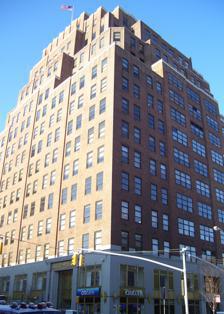
Building: 111 Eighth Avenue
Country: United States of America
Year built: 1932
Mixed-use building in Manhattan, New York "Google Building" redirects here. For the corporate headquarters in California, see Googleplex . For other Google office locations, see Google § Office locations . "Port Authority Building" redirects here. For the building in Antwerp, see Port Authority Building (Antwerp) . 111 Eighth Avenue Eighth Avenue facade of 111 Eighth Avenue (2011) Former names Union Inland Terminal #1 Port Authority Building General information Type Multi-use Architectural style Art Deco Location Chelsea, Manhattan Address 111 Eighth Avenue Town or city New York City , New York Country United States Coordinates 40°44′29″N 74°0′11″W / 40.74139°N 74.00306°W / 40.74139; -74.00306 Current tenants Google Completed 1932 Owner Google Technical details Floor count 15 Floor area 2,900,000 square feet (270,000 m 2 ) Design and construction Architect(s) Lusby Simpson Architecture firm Abbott, Merkt & Co. 111 Eighth Avenue , also known as the Google Building and formerly known as Union Inland Terminal #1 and the Port Authority Building , is an Art Deco multi-use building in the Chelsea neighborhood of Manhattan , New York City . Fifteen stories tall and occupying an entire city block , it has 2.9 million square feet (270,000 m 2 ) of floor space , more than the Empire State Building . The Port of New York Authority began acquiring the land on the building's site in 1930, against the protests of local residents. It was completed in 1932 and served as an inland terminal for the Hudson River piers and as a warehousing and industrial facility. Occupancy fell to 50 percent in the 1970s due to the decline of industrial activity in Manhattan, and the Port Authority itself moved to the World Trade Center in 1973. In the 1990s the building began to attract tenants in the technology and telecommunications sectors. In 2010, the building was purchased for $1.8 billion by Google , who became its largest tenant; Google's presence helped attract other technology companies to Chelsea and contributed to the neighborhood's ongoing gentrification. Aside from Google, the building is also home to a cancer treatment center and a black box theater . Description 111 Eighth Avenue occupies the full city block between Eighth and Ninth Avenues and 15th and 16th Streets in the Chelsea neighborhood of Manhattan , New York City . The building, completed in 1932, was designed by Lusby Simpson of Abbott, Merkt & Co. The building is 15 stories tall and has 2.9 million square feet (270,000 m 2 ) of floor space, more than the Empire State Building ; the individual floors are nearly 4 acres (1.6 ha) in area and have 14.5-foot (4.4 m) ceilings. It has a rooftop helipad and penthouse floors on either end of the building. Its exterior is in the Art Deco style and features recurring seagull motifs. The walls are largely made of brick , with granite bases; the first two stories are limestone , and copings and finials are of terracotta . Because of the warehouse mission of the building, it was able to avoid some of the setback rules that greatly reduced the buildable space available for the skyscrapers that mark the Manhattan skyline. Features Original use The building had a multipurpose design when it opened in 1932, with the first floor and basement designated as "Union Inland Terminal #1", which was to be used to transport goods by truck to and from railroad lines and shipping piers on the Hudson River . Cargo was dropped off along 15th Street, sorted inside the building, and picked up from the 16th Street side. The building included four truck elevators, each of which had a 40,000-pound (18,000 kg; 20-short-ton) capacity and could travel at up to 200 ft/min (61 m/min). These elevators measured 17 by 34 feet (5.2 by 10.4 m) across, and they lifted trucks into pits measuring 3.5 feet (1.1 m) deep and 38 by 90 feet (12 by 27 m) across. There were also 12 package elevators and 18 passenger elevators. Freight companies used the elevators to deliver cargo directly to tenants, in contrast to other industrial buildings in New York City, where cargo was dropped off at ground level. The second floor contained Commerce Hall, designed for exhibitions. The upper floors were intended for manufacturing. Each floor covered 165,000 sq ft (15,300 m 2 ). There were 16 loading docks on each floor. On the 15th floor, which contained the Port Authority's offices, engineer Aymar Embury II designed a 325-seat auditorium decorated in green and blue. The New York Herald Tribune said was the "first auditorium designed for commercial purposes in a strictly commercial structure". Current use The building's design retains vestiges of its original industrial purpose, including truck-sized freight elevators and floors built to support heavy loads. As of 2008 [update] , two of its original truck elevators were still in use, in addition to nine other large freight elevators and fourteen passenger elevators. The floors of the two lobbies originally each had a large bronze seal of the Port Authority embedded in them; one of these was removed and converted into a coffee table as a retirement gift for Port Authority director Austin J. Tobin . It is also noted for its unobstructed views of the Manhattan skyline. The building has direct access to the 14th Street/Eighth Avenue station of the New York City Subway ; when the building opened, a staircase at 15th Street and Eighth Avenue led directly to the subway station in the basement. History Union Inland Terminal #1 and Port Authority Commerce Building By the early twentieth century, the West Side of Manhattan was plagued with heavy traffic because of the tangle of street-level passenger and freight trains on the West Side Line , cargo unloading from the busy Hudson River piers , and the lack of suitable warehouse facilities. The situation led the Port of New York Authority to commission the construction of a large inland terminal at 111 Eighth Avenue. It was designed to alleviate the traffic problem by streamlining the distribution of goods within a single location. Instead of cargo being picked up directly at the piers, it would be brought to the building to be consolidated, where trucks could pick up all their cargo in a single stop. A concurrent project, the West Side Improvement Project , replaced the West Side Line with the original High Line elevated railway, which ran a few blocks away from 111 Eighth Avenue; it began full operation in 1934. Construction In May 1930, the Port Authority and all of the railroads in the Port of New York agreed to build a "union inland freight terminal" between Eighth Avenue, 15th Street, Ninth Avenue, and 16th Street. The terminal was planned to cost $15 million and would include office space, as well as large driveways and about 7 acres (28,000 m 2 ; 300,000 sq ft) for sorting freight. The structure was to be known as Inland Terminal No. 1 because the Port Authority hoped that similar freight terminals would be constructed across the city. At the time of the announcement, the Port Authority already owned half of the block, which it had acquired for $1.5 million. Most of the block had been occupied by houses, except for a factory in the middle of the block on 15th Street. The New York City Board of Estimate approved the proposed terminal's site in June 1930. The Port Authority acquired additional land on the building's site throughout the rest of the year, despite the protests of local residents. By October 1930, the Port Authority had bought 85 percent of the site and was preparing to acquire the remaining buildings through condemnation . A contract for the demolition of existing structures was awarded in December 1930. Twelve railroads signed an agreement with the Port Authority to use the new terminal at the beginning of January 1931, and contractors immediately began razing the site. The Godwin Construction Company was contracted in April 1931 to excavate the site and construct the building's foundations. A groundbreaking ceremony for the freight terminal, attended by New York State governor Franklin D. Roosevelt , took place on April 30, 1931. That September, the Port Authority received bids for the construction of the building's superstructure ; the Turner Construction Company submitted a low bid of $7.591 million. Construction required 120,000 cubic yards of concrete, 65 miles of piping, and 12 million bricks, as well as 160,000 barrels of cement. The Port Authority also paid to widen the streets on all four sides. Four hundred railroad managers were invited to inspect the new terminal on September 9, 1932. Inland Terminal No. 1 was formally dedicated the next week, September 16, though the building was not at that time fully completed. At the time it was the largest building in New York City. The building ultimately cost $16 million; the superstructure alone cost $8 million to $9 million. Shippers and consignees began using a 265,000-square-foot (24,600 m 2 ) freight terminal on the basement and first floor on October 3, 1932. Only the basement and ground story were open at the time; the upper stories, intended for light manufacturing, were not expected to be completed until the end of the year. Real-estate experts cited Inland Terminal No. 1 as one of several developments that were contributing to the growth of businesses in Chelsea. The final dedication of the building occurred on February 25, 1933, with a ceremony attended by Port Authority, New York City, and New York state officials. A banquet was held in one of the building's truck elevators to mark its dedication. Opening and early years Tenants had begun moving into the upper stories even before the building's dedication. By the beginning of 1933, eight hundred shipping firms were using the terminal to ship outbound freight, while fifty shippers received inbound freight there. Upon the building's opening, the Port Authority leased the terminal to the New York Central Railroad , the Pennsylvania Railroad , the Lehigh Valley Railroad , the Erie Railroad , the Baltimore & Ohio Railroad , the Lackawanna Railroad ,  the New York, New Haven & Hartford Railroad , and the Central Railroad of New Jersey . Each railroad paid the Port Authority ten cents for every 1 short ton (0.89 long tons; 0.91 t) of freight handled at the terminal. The terminal was to be used by all shippers in Manhattan between Houston Street to the south and 23rd Street to the north. At the time of construction it was estimated to be capable of handling one-third of the 680,000 annual tons of less-than-carload freight at the port. Among the terminal's tenants during the 1930s were the Woolworth Company , Rand McNally , the New York Trust Company , and offices of the Works Progress Administration . The Port Authority hired Caldwell, Garvan & Bettini in October 1933 to construct a lobby, stair, and foyer for Commerce Hall on the building's second floor. Commerce Hall opened on December 8, 1933, with an exhibit of Ford Motor Company vehicles. The terminal saw early success in reducing truck traffic to and from the railheads. For instance, on May 25, 1936, 250 trucks brought cargo to the building that was consolidated into only 37 trucks to take to the ferry terminals. Commerce Hall hosted the National Business Show for several years in the 1930s. By February 1938, all of the building's space had been rented, despite the ongoing Great Depression . After Commerce Hall was closed in 1938, the floor was converted to regular commercial use. 1940s to early 1970s The Board of Estimate approved an agreement in 1940, in which the Port Authority would make annual $60,000 payments in lieu of taxes on the building. The building remained 95 percent occupied at the time. Its tenants during the early 1940s included Sears, Roebuck and Company , as well as a regional office for the Second Corps Area . In spite of a decline in freight traffic during World War II, the Port Authority retained a good credit rating and, by 1945, had drawn up plans for two new freight terminals in the New York metropolitan area. The Port Authority's 1949 report noted a significant decrease in freight handling at the building due to an overall shift in Manhattan from rail to trucks for transporting goods. Around this time, the Port Authority constructed additional inland terminals intended for truck traffic: the New York Union Motor Truck Terminal in 1949 and the Newark Union Motor Truck Terminal in 1950. The Port Authority began erecting a helipad on the building's roof in November 1950, and the helipad opened on May 31, 1951. It was the site of an accident on July 13, 1955, when a Bell 47 helicopter operated by the Port Authority crashed shortly after take-off and fell, in flames, onto the fifteenth floor, where it became stuck. The pilot and his only passenger survived with injuries. The last of the railroad companies left the building in 1963. The shipping and manufacturing industries in Chelsea declined significantly during the 1960s, as firms moved from the neighborhood to elsewhere in the New York metropolitan area. The building remained the Port Authority's headquarters until the agency moved to the new World Trade Center in 1973. Sylvan Lawrence ownership The Port Authority sold 111 Eighth Avenue to Realopco Inc. – a company operated by brothers Sylvan Lawrence and Seymour Cohn, who also led the Sylvan Lawrence Company – for $24 million in July 1973. The owners added a CCTV system, replaced existing manually-operated elevators with 12 automatic elevators, and refurbished the lobby, and they received a $25 million mortgage from Chase Manhattan Bank . The building had a 40 percent vacancy rate in 1975, a figure that increased the next year to 50 percent. This was attributed to the decline of manufacturing in New York City and the ongoing national recession ; in addition, several tenants had vacated large blocks of space, including Interstate Stores and Atlantic Department Stores. Mayor Abraham Beame proposed that the vacant space be leased to garment manufacturers, but many garment firms were loath to relocate. After the Sorg Printing Company leased some of the vacant space, the occupancy rate increased to 75 percent by January 1977. Occupancy had rebounded to 90 percent by 1979. Following Lawrence's death in 1981, Seymour Cohn and Lawrence's widow Alice each acquired a 50 percent stake in 111 Eighth Avenue. Cohn and Alice Lawrence were unable to agree on what to do with 111 Eighth Avenue and three other buildings, leading to a protracted legal struggle. During the 1980s and 1990s, the building attracted a number of a tenants in the computer industry , who were drawn by the large floor space. In addition, numerous companies had moved their back office operations to 111 Eighth Avenue by the early 1980s. The building was 80 percent occupied in 1992, with space renting at $8 to $18 per square foot ($86 to $194/m 2 ). By the late 1990s, the building was 87 percent occupied, and Sylvan Lawrence had leased out 200,000 square feet (19,000 m 2 ) during the preceding year. The building's largest tenants at the time included Citibank , the New York State Insurance Fund , and Prudential Securities . The massive building served as a dwindling warehouse and back-office outpost through the end of the 1990s. Taconic acquisition Cohn and Alice Lawrence agreed to sell off 111 Eighth Avenue and Lawrence's other three buildings in 1997. Blackacre Capital Group and Taconic Investment Partners agreed to acquire the four buildings in November 1997 for $387 million; the sale was finalized in January 1998. Taconic marketed 111 Eighth Avenue as a carrier hotel for the new booming internet business, as the building had high ceilings, large floor plates, multiple fiber-optic connections, and five times the electrical capacity that typical tenants required. This was coupled with the fashionable rise of the Chelsea neighborhood that surrounded it. Taconic began a $50 million renovation, replacing the building's wiring. One-third of the space was leased to telecommunications companies and another one-third to advertising agencies and internet companies. The new occupants could afford higher rents than the old industrial tenants. 111 Eighth Avenue's new tenants also contributed to the gentrification of the surrounding neighborhood; as Crain's New York wrote in 1999: "The building's advertising and Internet professionals provide a natural market for lunch and nighttime eateries." Although Taconic tried to screen potential telecommunications tenants by establishing strict net-worth requirements, so many companies expressed interest in the building that Taconic had stopped accepting new telecommunications tenants by late 1999. Average rents had more than doubled during the preceding two years, from $18 to $46 per square foot ($190 to $500/m 2 ). A 70,000-square-foot (6,500 m 2 ) cancer treatment center, designed by Gwathmey Siegel & Associates Architects and operated by St. Vincent's Hospital , opened in the building the same year. The Eighth and Ninth Avenue lobbies were renovated in 2000 and 2004, respectively. During the Northeast blackout of 2003 , the building was able to keep power on, thanks to an underground fuel tank and 37 generators. In 2006, the Atlantic Theater Company opened a 99-seat black box theater in the building, and Lifetime Entertainment Services became its first cable television tenant. Google opened its largest engineering office outside of California in the building in 2006, leasing 300,000 square feet (28,000 m 2 ) across three floors. The Google workspace was noted for its campus-like and playful atmosphere, with perks including free food and a game room; The New York Times described it as "a vision of a workplace utopia as conceived by rich, young, single engineers in Silicon Valley , transplanted to Manhattan". Google ownership The old Google corporate logo on Ninth Avenue In 2010, Google contracted to purchase the entire building from Taconic, in a deal reported to be worth around $1.8 billion, the biggest purchase of a U.S. office building of the year. The deal was credited with helping revive the New York City commercial real estate market, which had slumped during the Great Recession . After the purchase, Google was the largest tenant, with 500,000 square feet (46,000 m 2 ) of the building. Taconic continued to manage the building under contract from Google. Since its acquisition, the building has become popularly known as the "Google Building", and it is regarded as the company's East Coast headquarters. 111 Eighth Avenue is adjacent to trunk fiber optic lines stretching from Hudson Street and continuing up Ninth Avenue. That line at the time was owned by Lexent Metro Connect . There was speculation at the time of the acquisition that Google would use its strategic location to launch a Google Fiber operation in New York City. The Google Fiber plan never came to pass, and Google has denied it has any plans to bring it to New York City anytime in the near future, although in 2013 it did begin offering free Wi-Fi to its Chelsea neighbors.  The Lexent dark fiber line has been acquired by Lightower Fiber Networks . The building's meet-me room in its carrier hotel was one of the main network interconnections in the city as of 2006. In 2013 the first class of the newly created Cornell NYC Tech school began classes in the building, in space donated by Google. Classes continued in the building until the school moved to its new location on Roosevelt Island in 2017. Despite the massive size of the acquisition, Google has still found itself having to rent space elsewhere because it has been unable to break the leases with some of its tenants, including Nike , Deutsch Inc. , and Bank of New York . After years of renting additional space across the street in the Chelsea Market , Google purchased that building in 2018. Google's expansion in Chelsea helped attract other technology companies to the area and contributed to gentrification . The New York Times described Google as drawing "relatively few complaints" in the neighborhood, and New York City Council speaker Corey Johnson called the company "a good neighbor", although some residents blamed it for changing the neighborhood's character and driving out smaller businesses. See also Architecture portal New York City portal 1932 in architecture Art Deco architecture of New York City List of buildings, sites, and monuments in New York City Notes